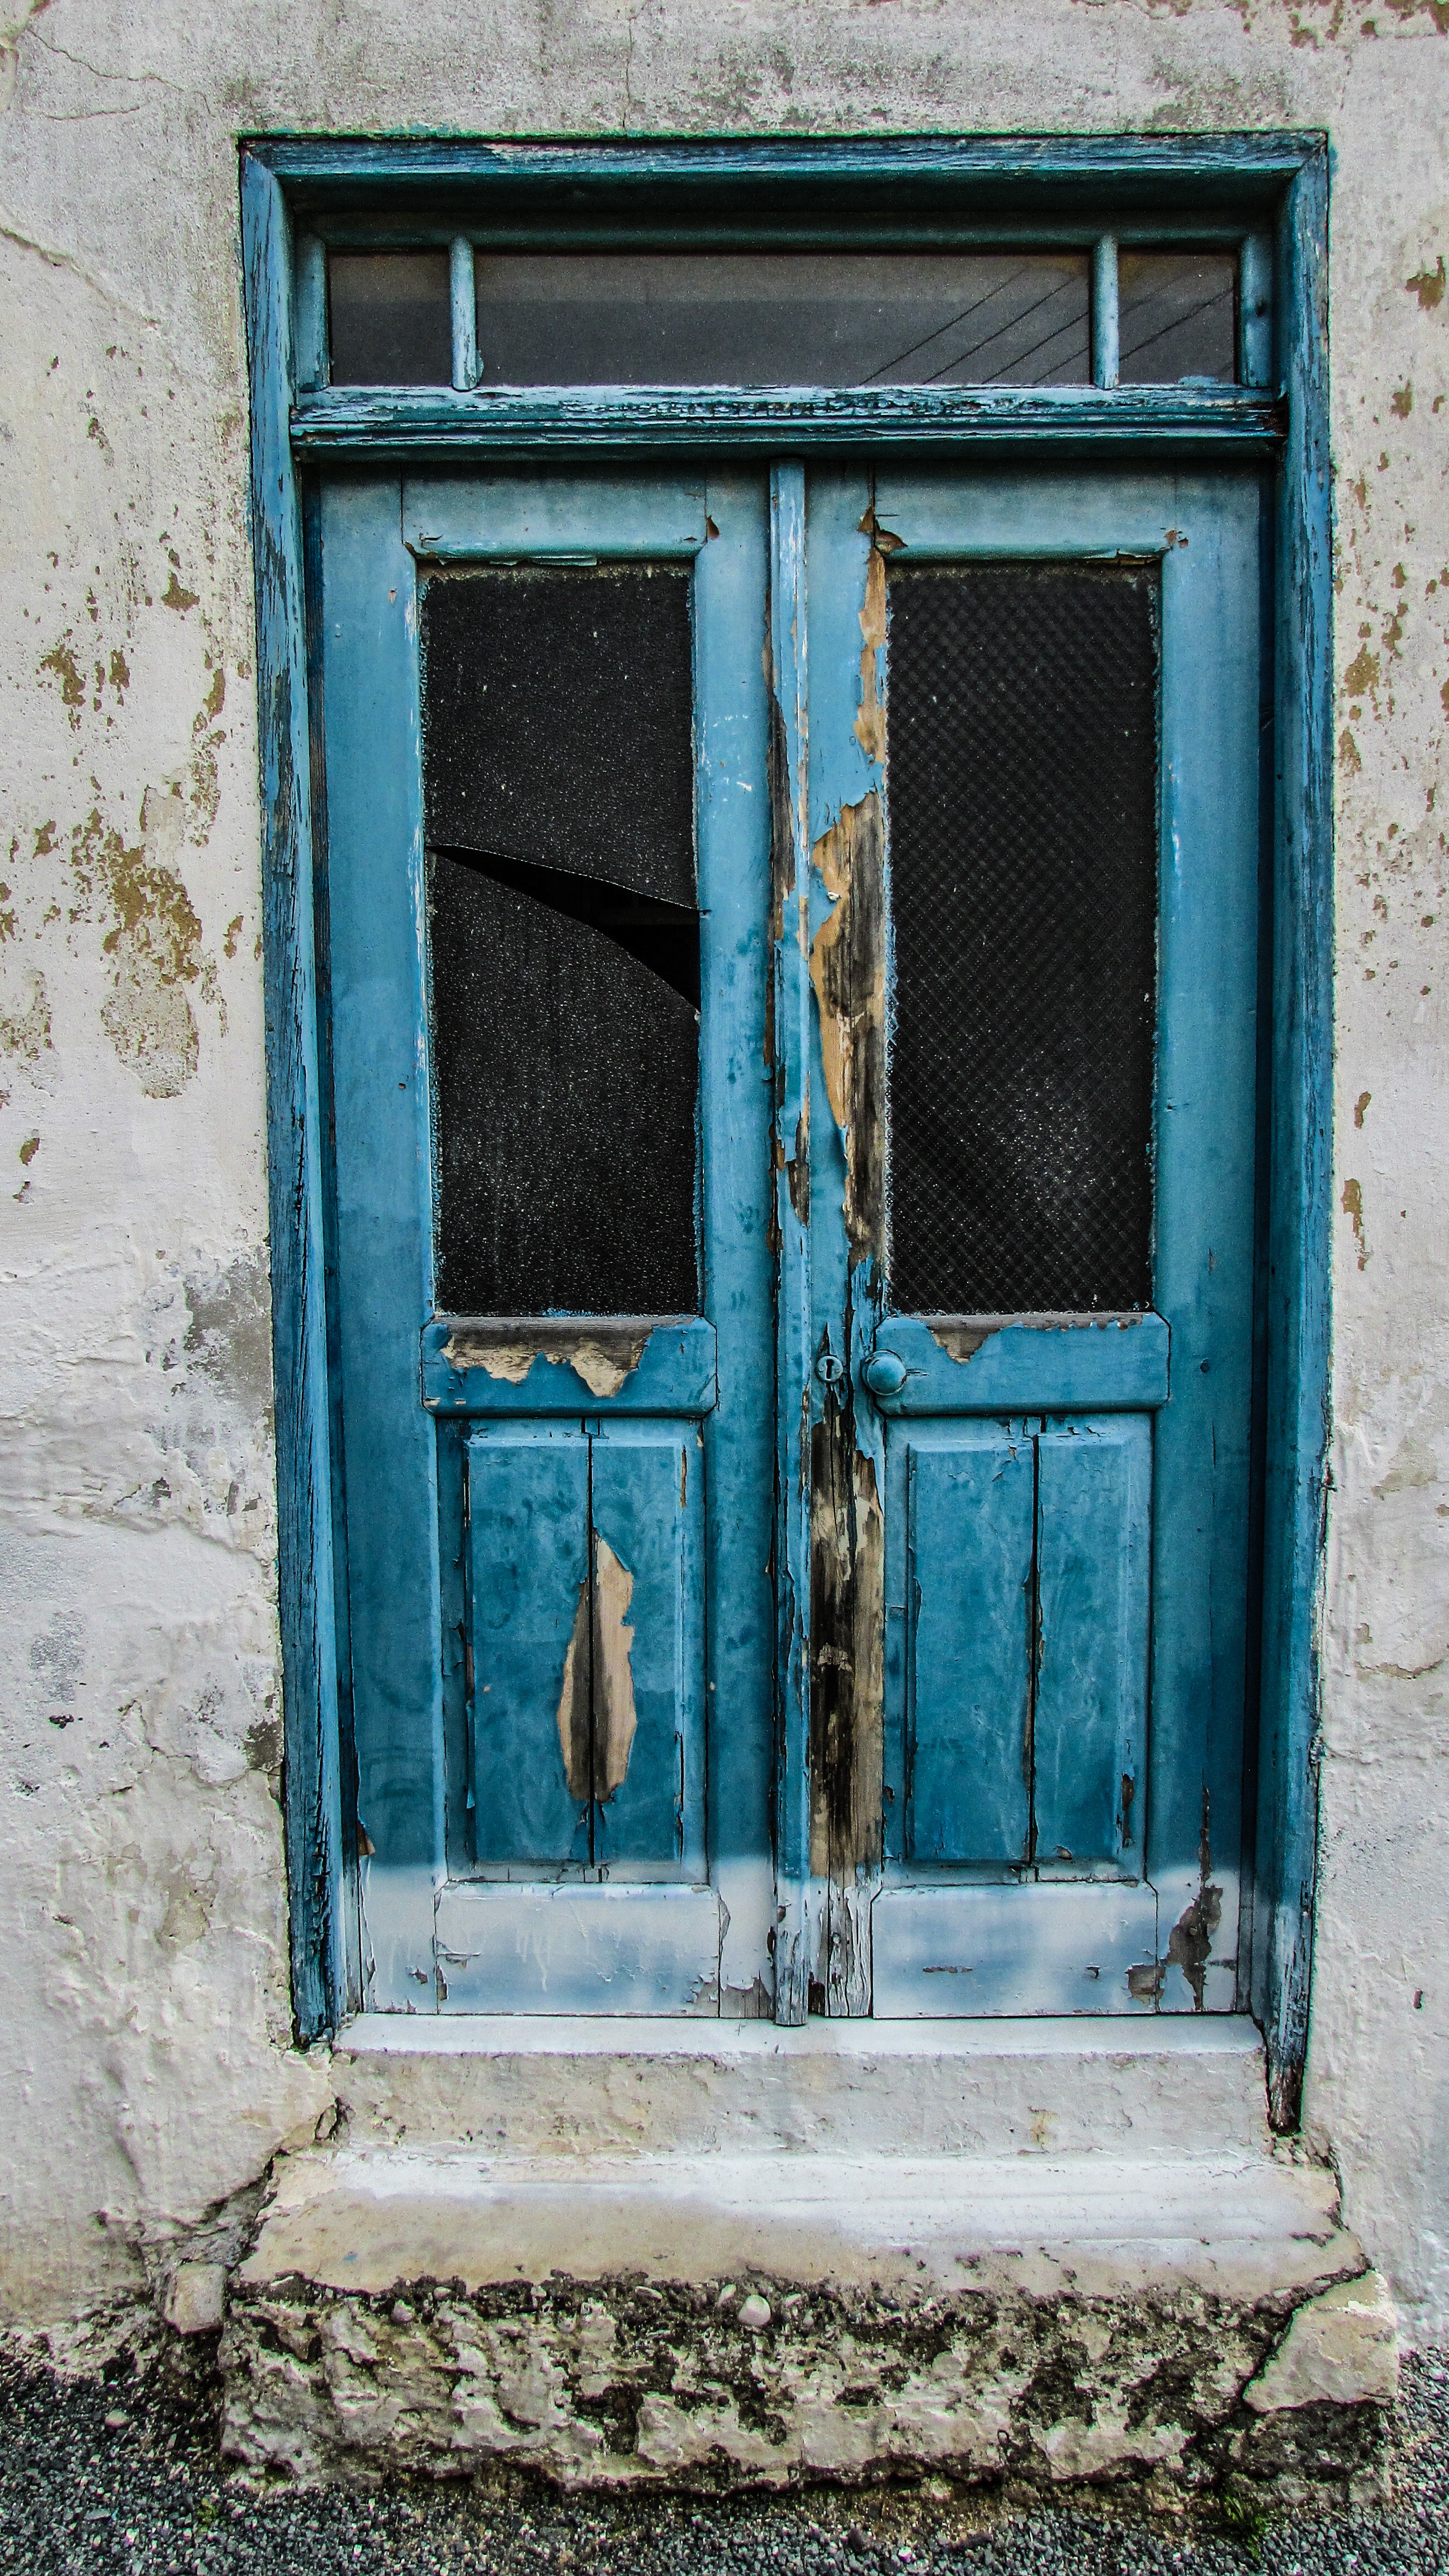
architecture, house, window, wall, green, color, facade, abandoned, blue, exterior, door, weathered, old house, art, picture frame, cyprus, aged, xylotymbou, urban area